John J. McClellan

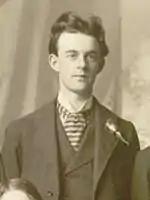
McClellan while teaching music at LDS College

John Jasper McClellan Jr. (April 20, 1874 – August 2, 1925) served as the chief organist of the organ in the Salt Lake Tabernacle of the Church of Jesus Christ of Latter-day Saints from 1900 to 1925.